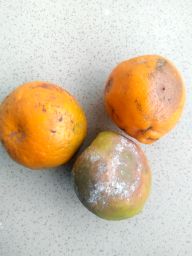
Fruit: Orange
Quality: Bad